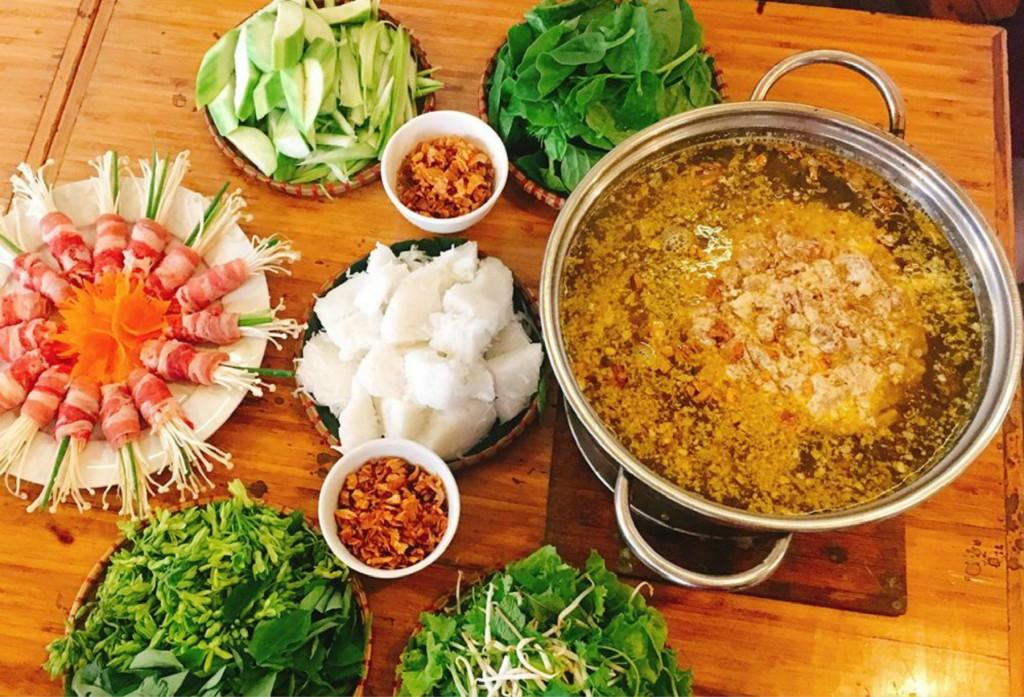
ở trên bàn có sự xuất hiện của một cái nồi chứa nước lẩu